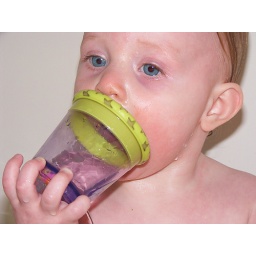
Lulu loves to try to drink the bathtub water in her bath cup, which we use to rinse her hair. 01/02/09